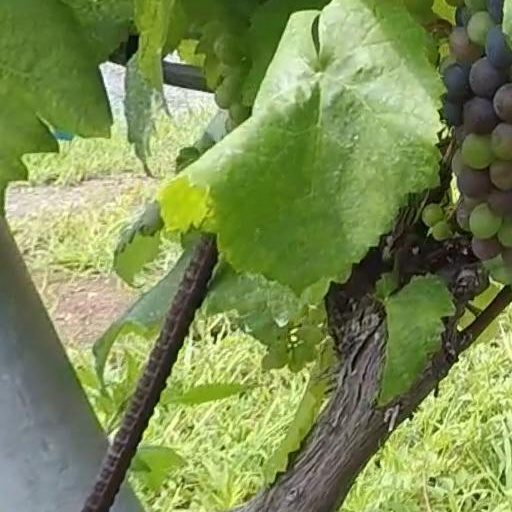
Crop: grape